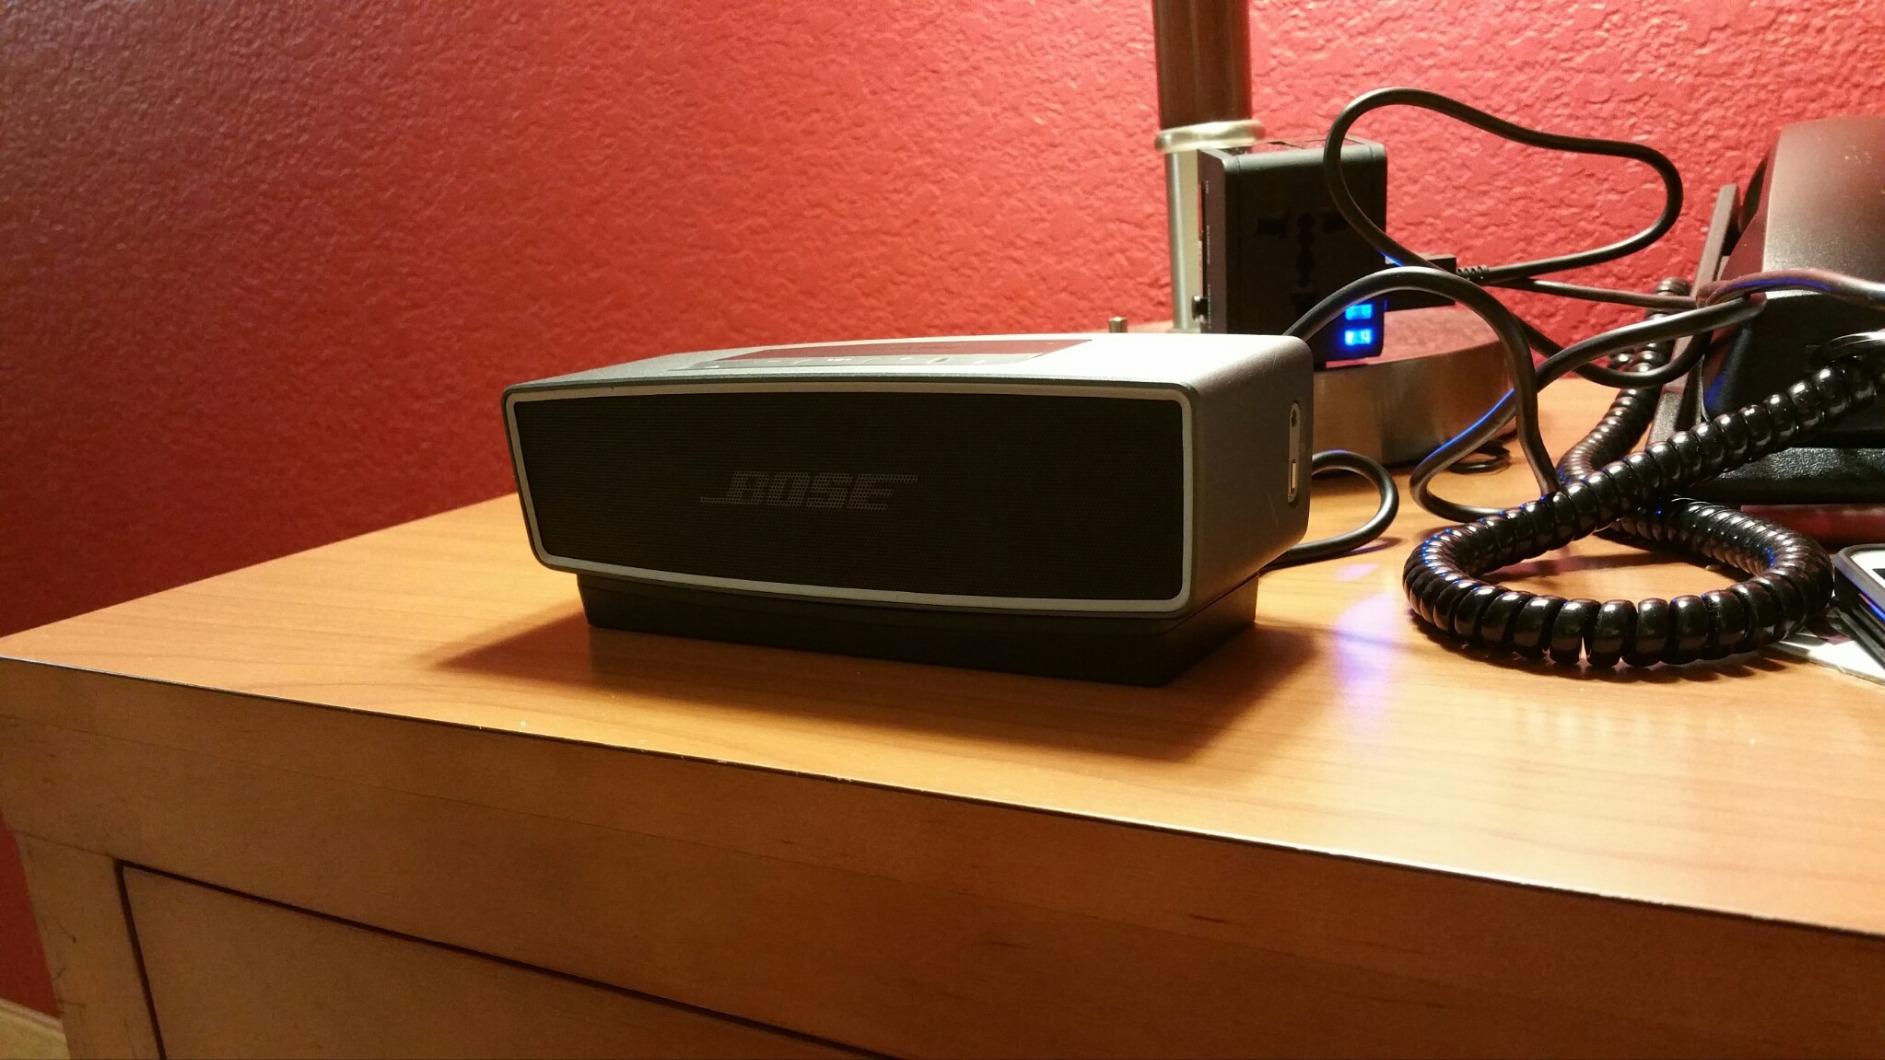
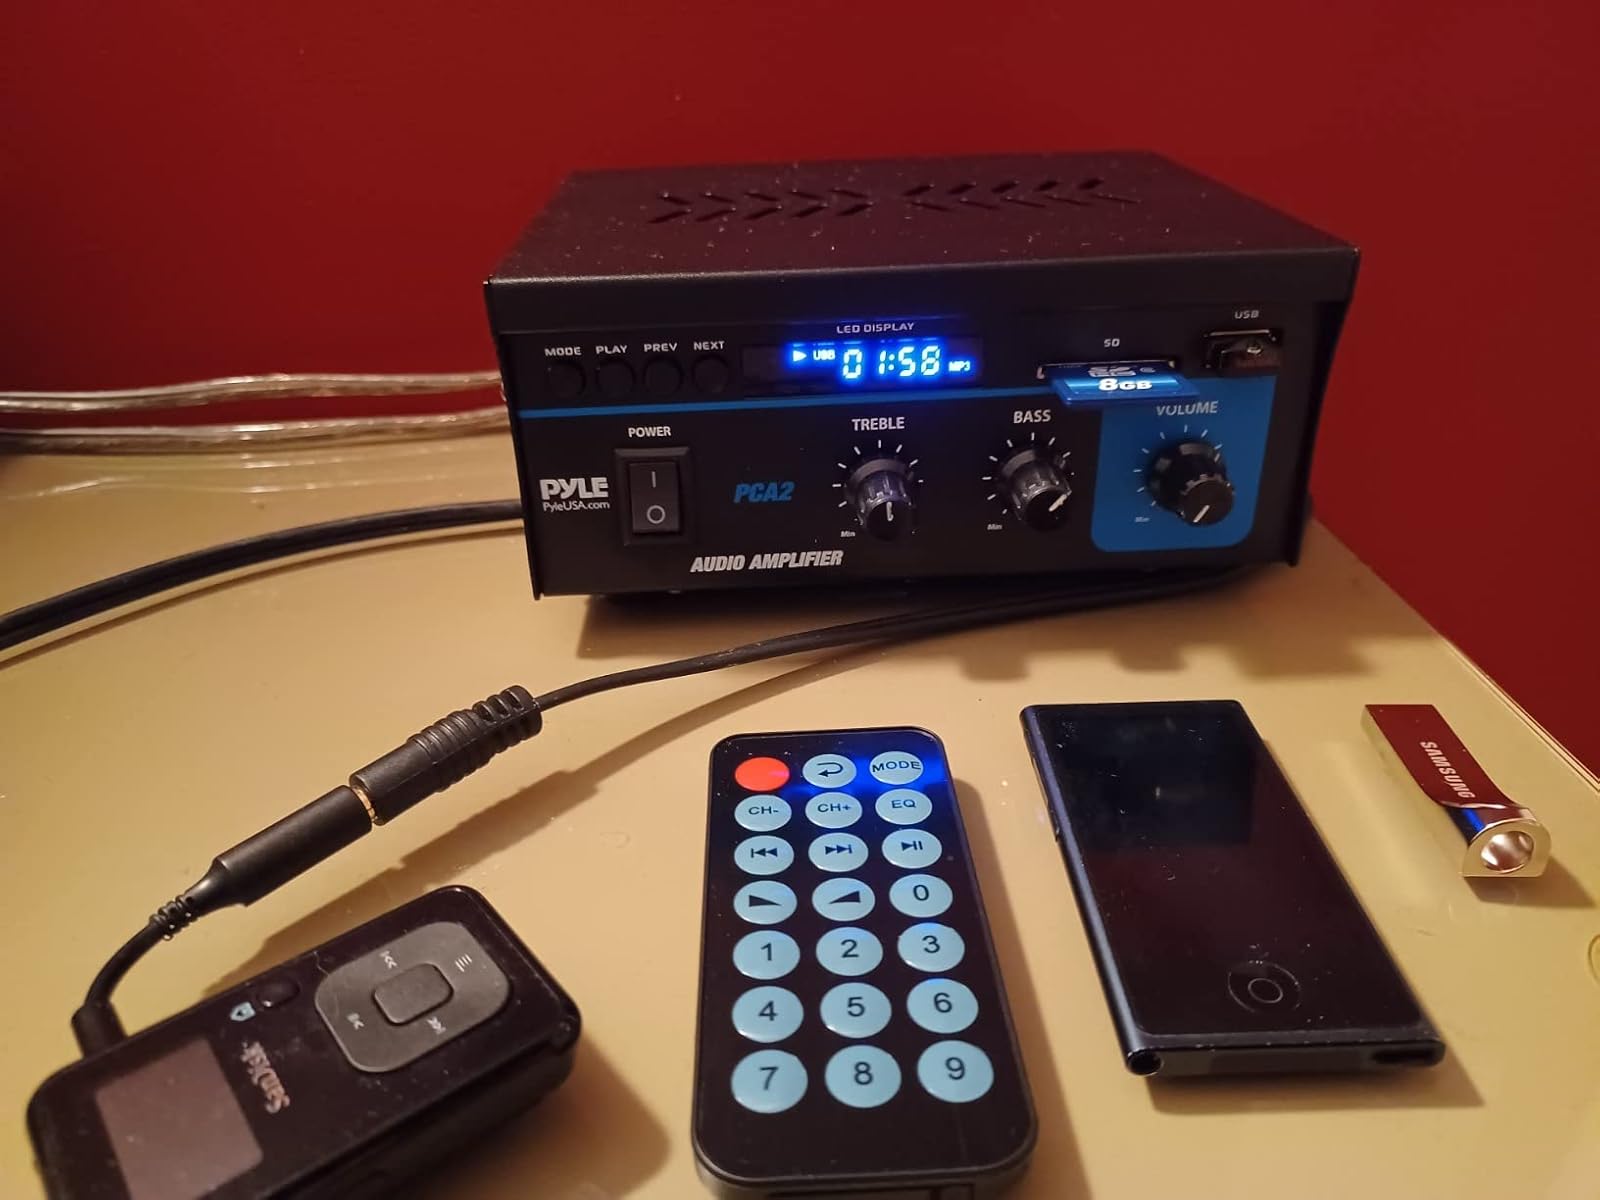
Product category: speaker
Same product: no